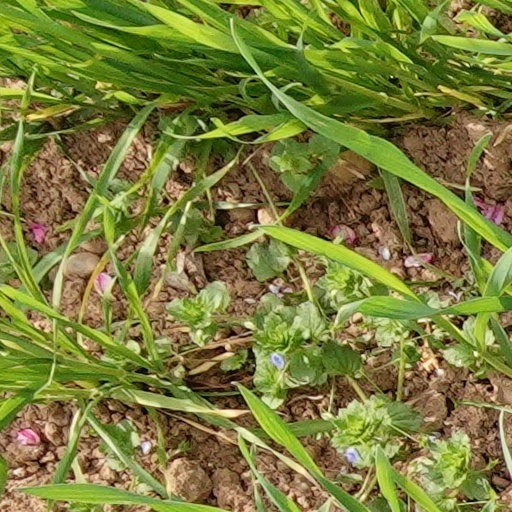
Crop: wheat